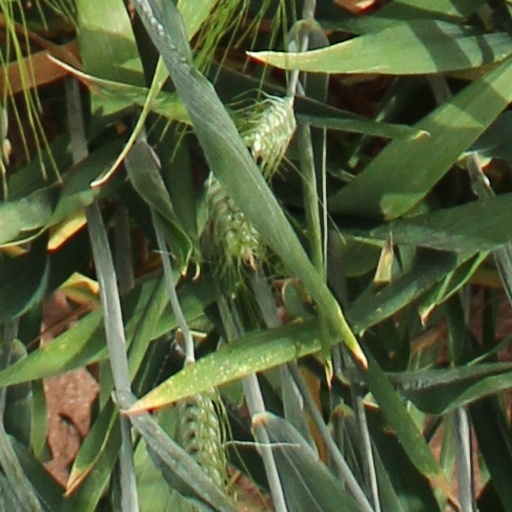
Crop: wheat